Prussian Partition

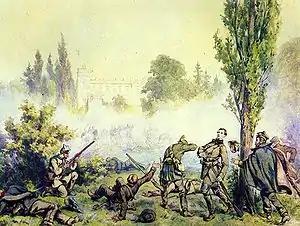
The battle of Miloslaw during the fourth Greater Poland Uprising (1846)

The second Greater Poland Uprising against Prussian forces (also under General Dąbrowski) broke out in Wielkopolska (Greater Poland) in 1806, ahead of the Prussian total defeat by Napoleon who created the Duchy of Warsaw in 1807. However, the fall of Napoleon during his Russian Campaign lead to the dismantling of the "Duchy" at the Congress of Vienna (1815) and the return of Prussian control.